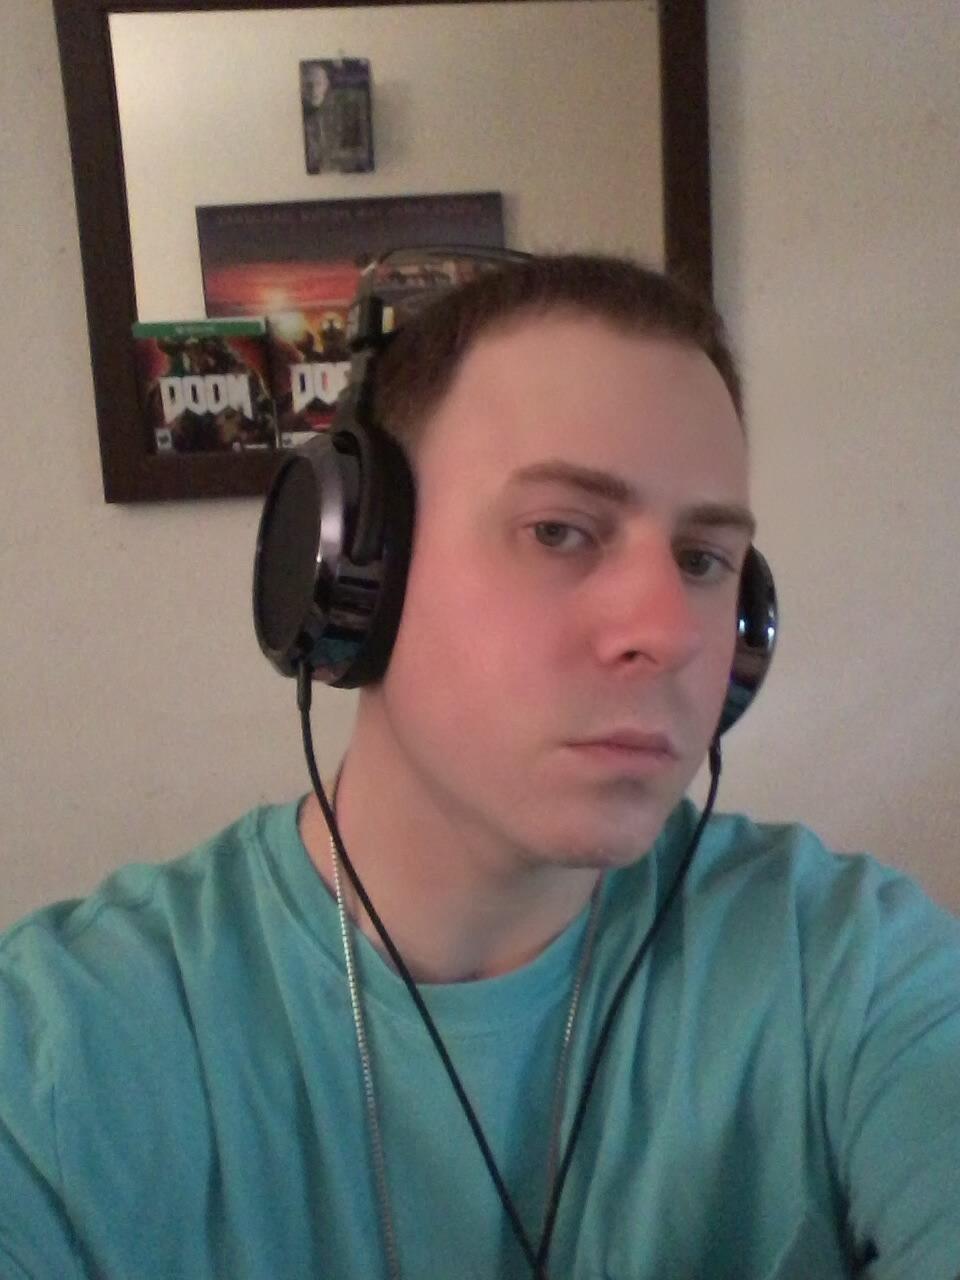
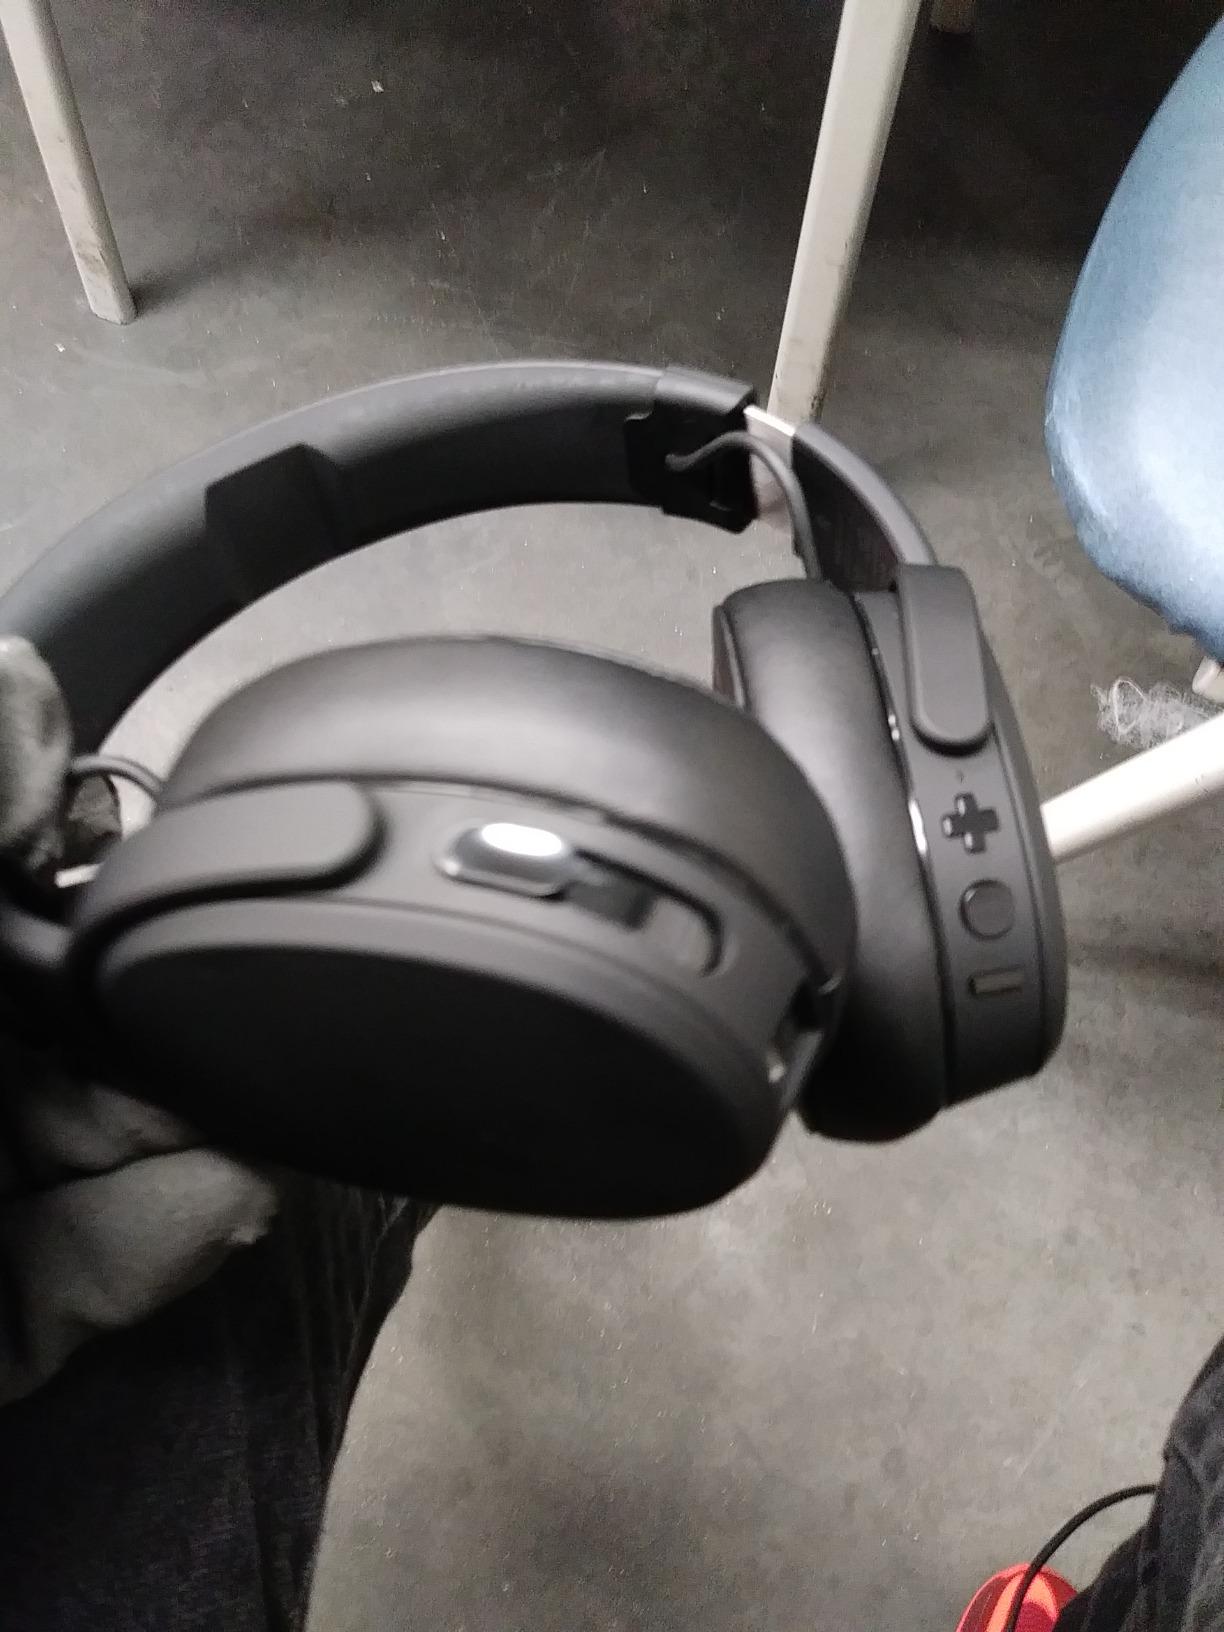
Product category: headphones
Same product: no